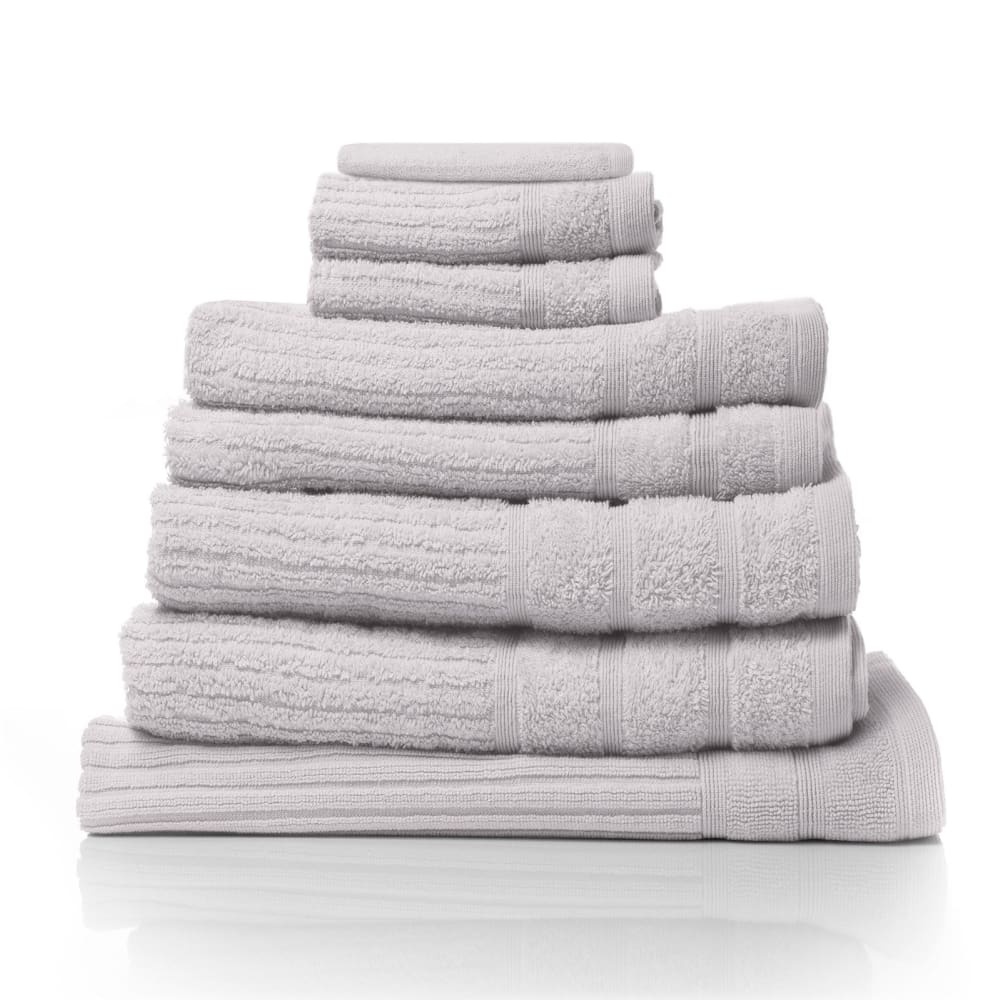
Eden Egyptian Cotton 600gsm 8 Piece Luxury Bath Towels Set 8 Piece Holly
Features: • Made from 100% pure Egyptian Cotton • Offers extreme softness, color luster, absorption, and durability • Woven using the highest-grade 100% Egyptian Cotton, with a vertical rib, in a generous 600GSM weight • Beautifully finished with a stylish double border • Care instructions: Wash prior to first use • Launder whites, prints, and colors separately • Warm hand or machine wash on a gentle cycle • Do not bleach • Do not tumble dry • Line dry in shade • Do not dry clean Specifications: • Material: 600GSM 100% Egyptian Cotton • Package dimensions: 27cm x 39cm x 16cm • Color: Holly Package Includes: • 2 x Bath Towels (69cm x 137cm) • 2 x Hand Towels (40cm x 60cm) • 2 x Face Towels (33cm x 33cm) • 1 x Bath Mat (50cm x 80cm) • 1 x Hand Glove
Brand: DZAU
Category: Home & Garden > Linens & Bedding > Towels > Bath Towels & Washcloths > Bath Towels